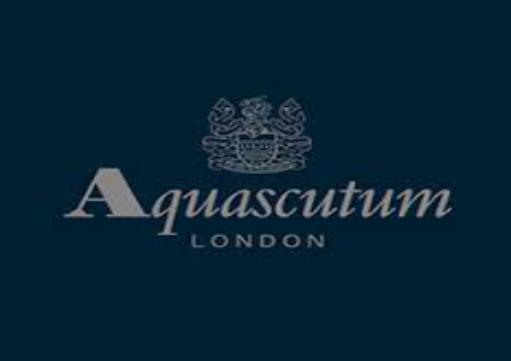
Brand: Aquascutum
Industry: Clothes